Foreign policy of the Joe Biden administration

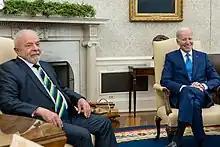
Biden and Brazilian President Luiz Inácio Lula da Silva, February 2023

Brazil–U.S. relations have undergone a notable shift under the Biden administration, reflecting both cooperation and occasional differences on various issues. During the previous administration, then-Brazilian President Jair Bolsonaro, a right-wing populist and ally of his predecessor, Donald Trump, enjoyed close ties with the United States. However, following President Biden's election, a recalibration in US-Brazil relations became apparent. Challenges arose at first due to the two leaders' ideological differences and Bolsonaro's praise for Trump and baseless allegations about the legitimacy of Biden's election. Despite the differences, both Biden and Bolsonaro expressed a willingness to collaborate on climate change and environmental protection.